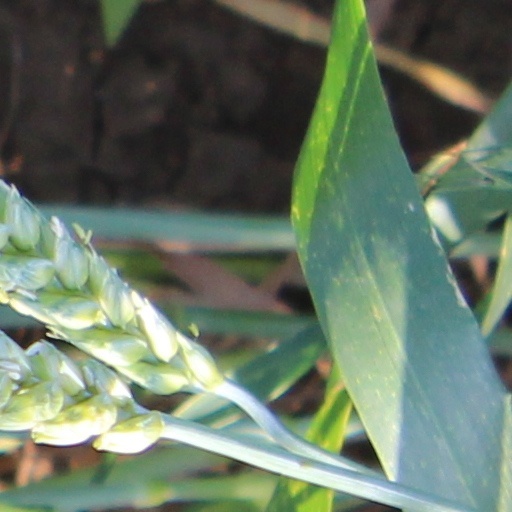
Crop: wheat